Eastern imperial eagle

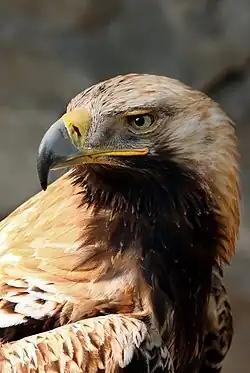
Closeup of an adult imperial eagle.

The eastern imperial eagle is a large eagle, but usually falls near the average size of the large-bodied genus "Aquila". Adult total length can range from with a typical wingspan of . The average wingspan of a small sample showed males to average while a small sample of females averaged . Although otherwise outwardly similar, the species displays reverse sexual dimorphism as do most birds of prey, in which males are usually smaller than the females. For the eastern imperial eagle, females are up to 10% larger linearly and 40% heavier in body mass in some cases. In terms of body mass, one survey found five males to weigh from and five females to weigh from . The average weight of this sample of imperial eagles was reportedly in the males and in the females. A sample of unknown size showed males to weigh an average while females reportedly weighed an average of . A further two mature females weighed an average of . Among standard measurements, males may range in wing chord length from , in tail length from and in tarsus length from . Meanwhile, females may range in wing chord length from , in tail length from and in tarsus length from . A sample of imperial eagles ranged in total bill length from .